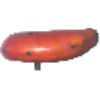
Label: Banana Red 1